Order of United Commercial Travelers of America

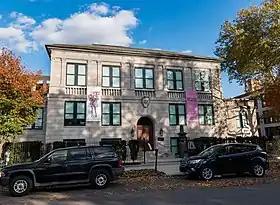
The Pizzuti Collection museum, formerly UCT headquarters from 1924 to 2008

The Order of United Commercial Travelers was formed on January 16, 1888, by six men in a meeting at the Neil House in Columbus, Ohio to provide a society for traveling salesmen, or commercial travelers.